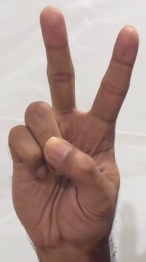
ASL sign: V